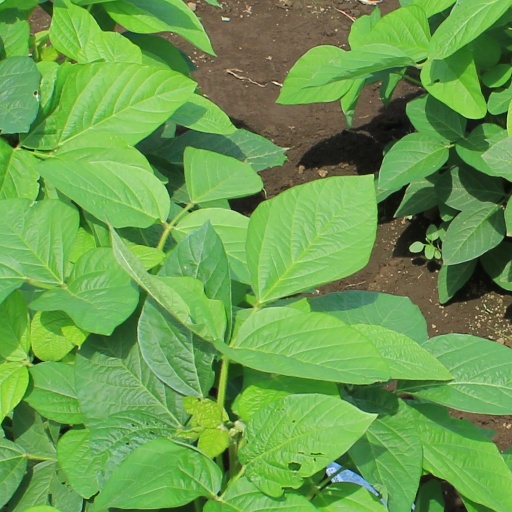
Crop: soybean